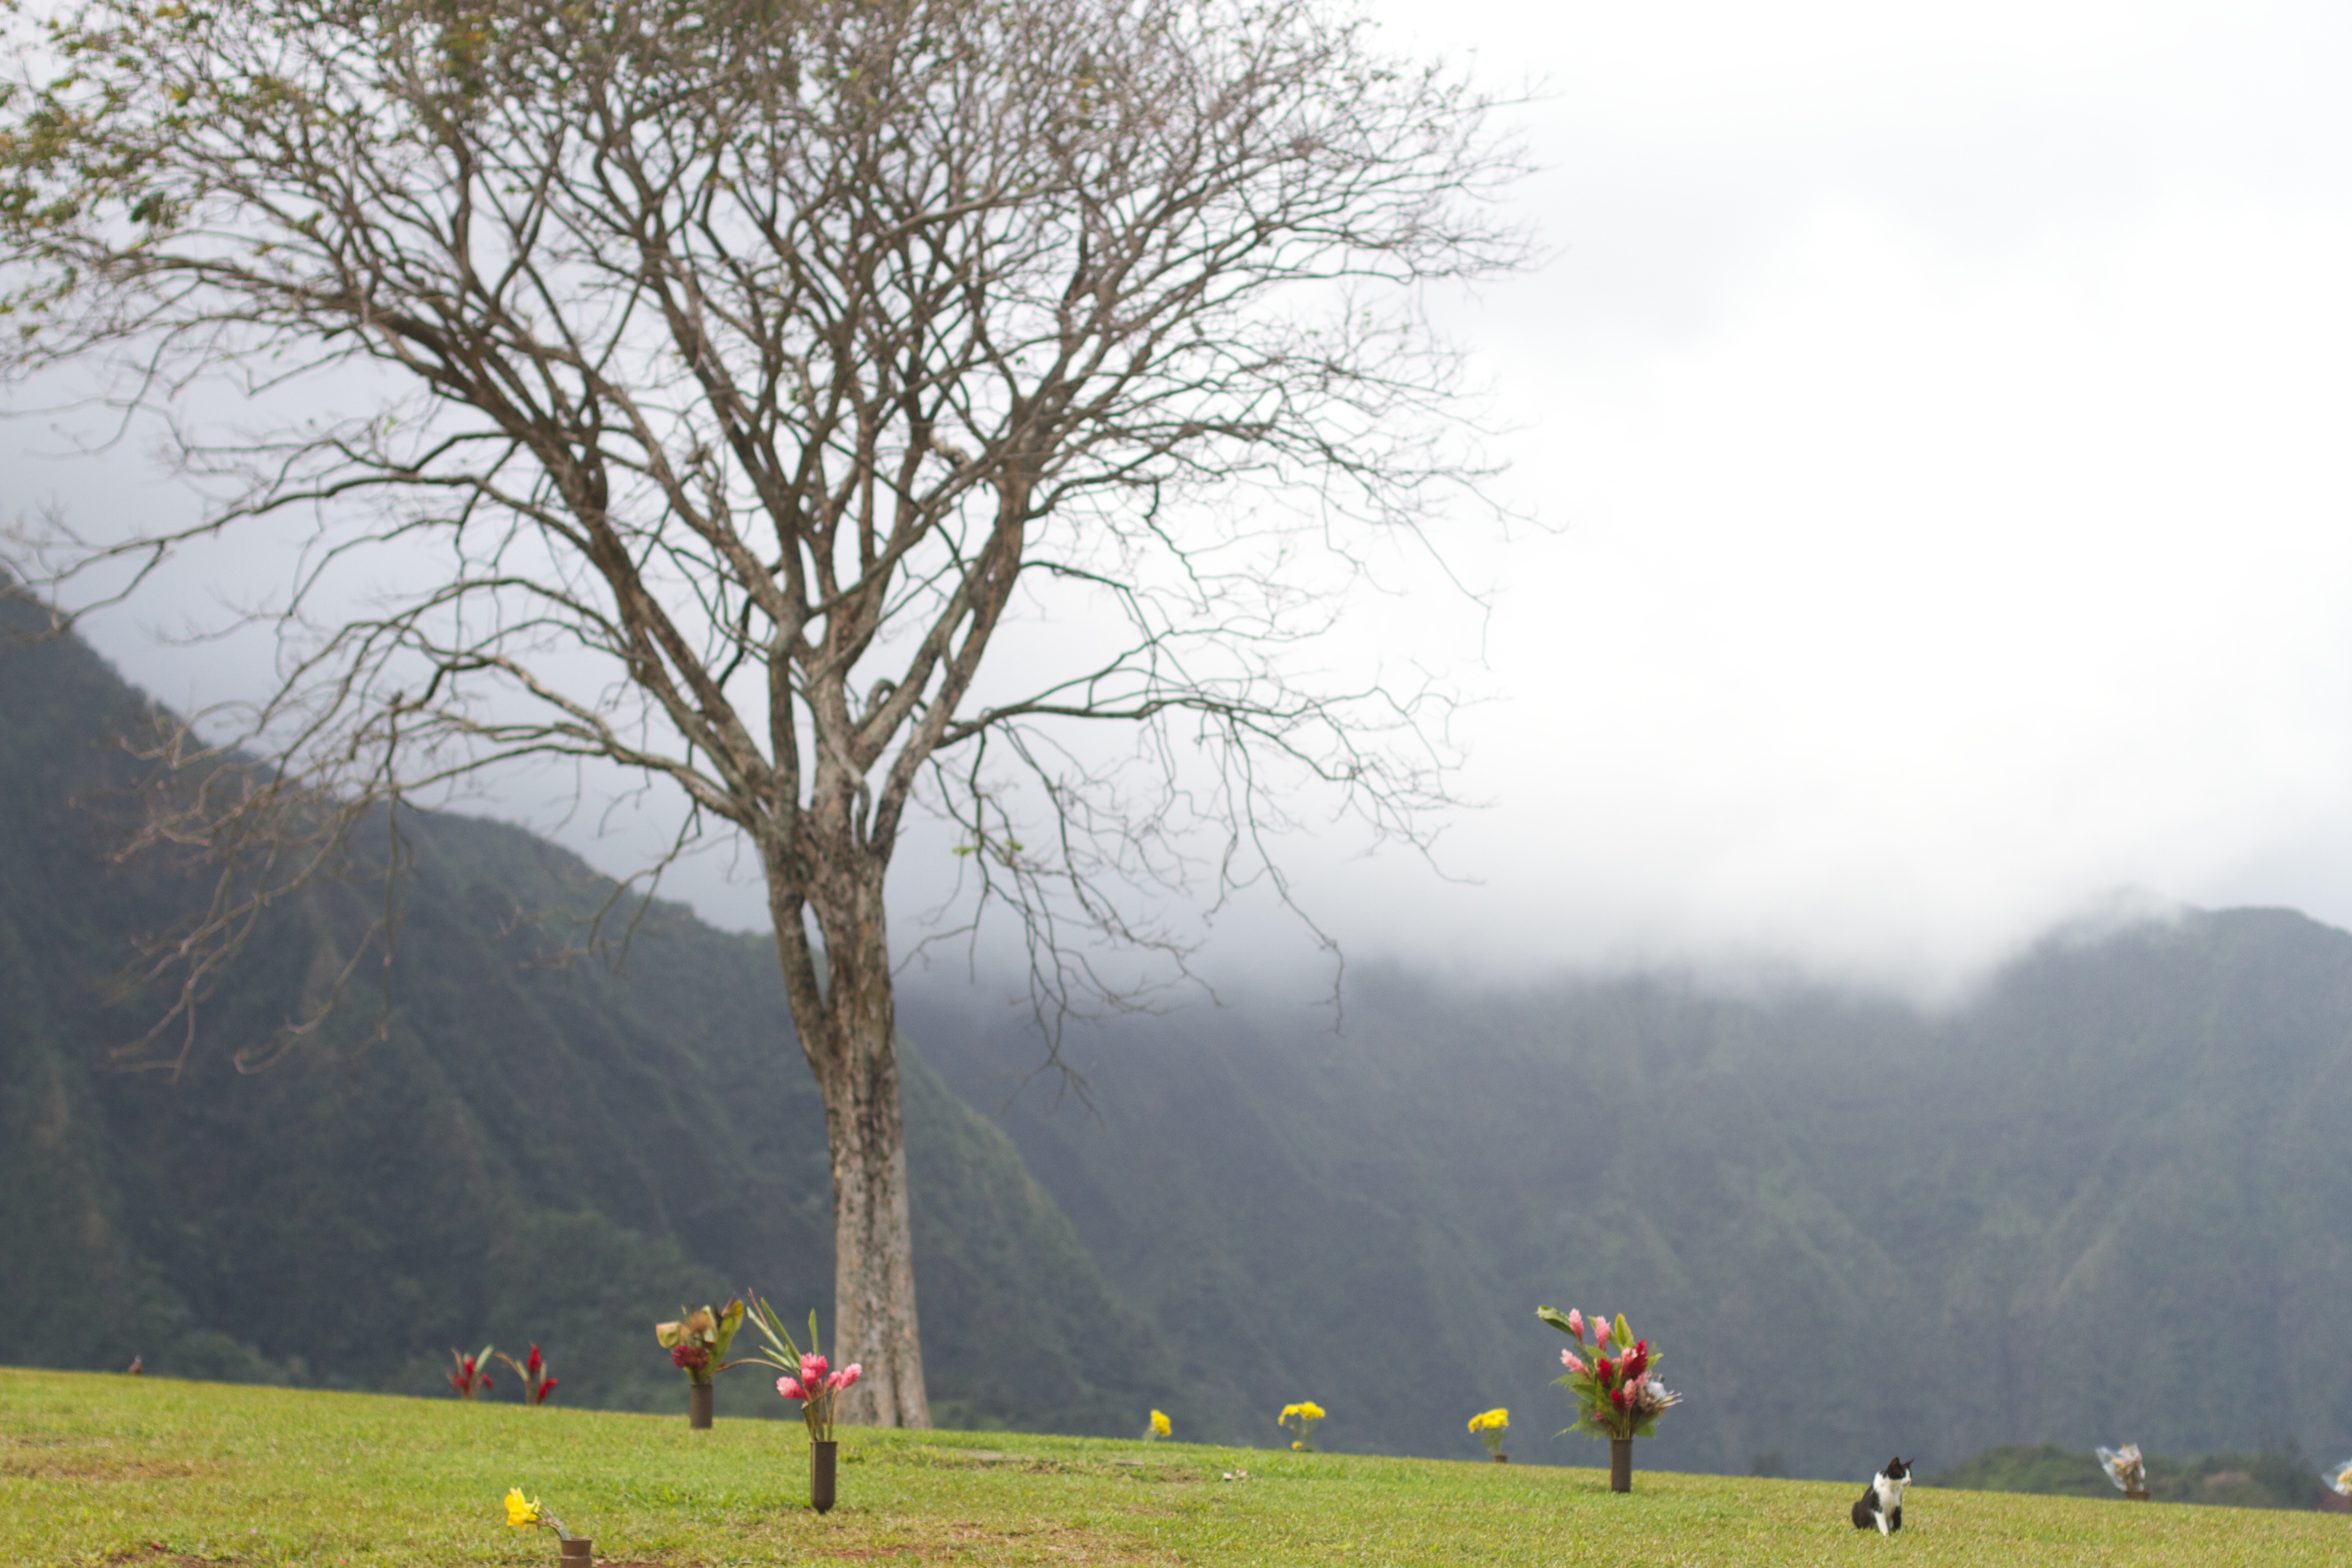
tree, grass, mountain, plant, fog, mist, field, meadow, prairie, morning, hill, flower, cat, plain, grassland, habitat, rural area, atmospheric phenomenon, woody plant